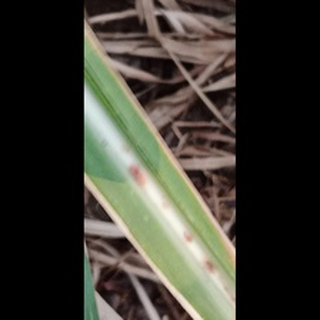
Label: sugarcane_red_rot